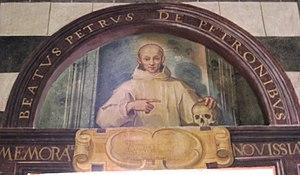
La chartreuse de l'Assomption de la Bienheureuse Vierge Marie ou chartreuse Sainte-Marie de Maggiano est un ancien monastère chartreux à Maggiano, au sud-est de Sienne en Toscane.